Leaving the Table

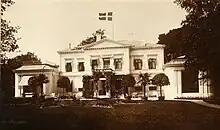
Moresco's country house Adelaide

On 16 April 1856, Jacob Heinrich Moresco opened a store with women's clothing and fashion accessories at Amagertorv 13. His firm would later develop into the first large-scale industrial manufacturer of women's clothing in Denmark. Moresco is one of the businessmen depicted on Peder Severin Krøyer's monumental 1895 group portrait painting "From Copenhagen Stock Exchange" in Børsen.